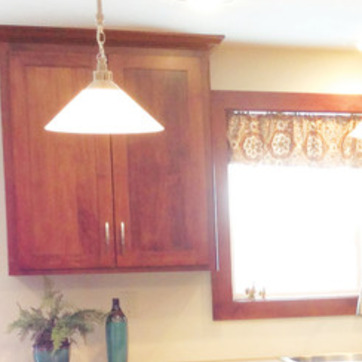
Material: wood